Battles of Latrun (1948)

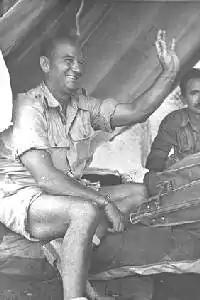
US Col. Mickey Marcus in 1948, the first modern Israeli general (Aluf)

Around midnight, the men of the 72nd and the 52nd passed Bab al-Wad noiselessly and then separated towards their respective targets. One company took Deir Ayyub, which was empty, but then were discovered as they did so by enemies on a nearby hill. They suffered the joint fire of the Legion's artillery and machines guns. Thirteen men were killed and several other injured. The company, composed mainly of immigrants, then retreated to Bab al-Wad. The 52nd Battalion was preparing to take the hill in front of Yalu, but received an order to retreat.